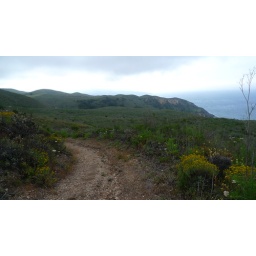
in the upper left is the house near fox field